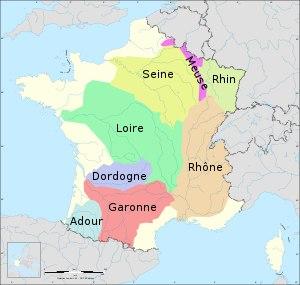
Ces tableaux présentent le classement non exhaustif des fleuves de France, selon leur longueur sur le territoire national. Les rivières du pays sont traitées dans un article séparé.